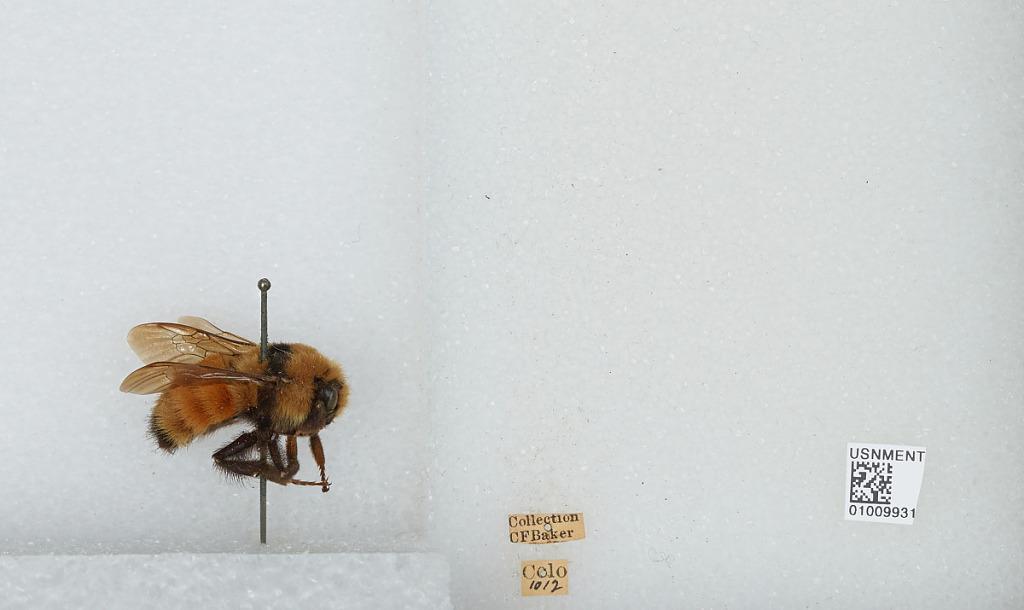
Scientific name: Bombus (Pyrobombus) huntii Greene
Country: United States
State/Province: Colorado